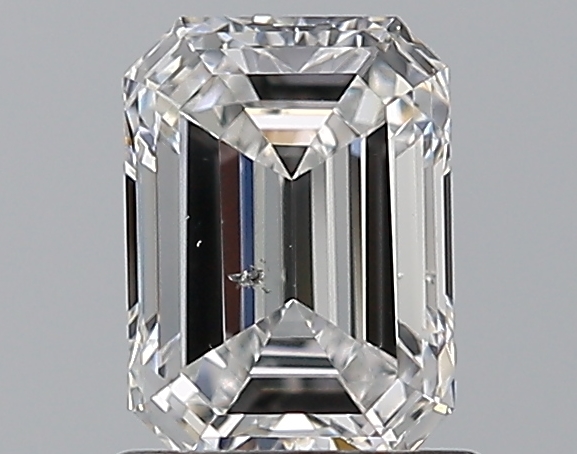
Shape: emerald
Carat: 1
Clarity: SI1
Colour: D
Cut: EX
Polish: EX
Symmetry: VG
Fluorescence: M
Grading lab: GIA
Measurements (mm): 6.73 x 4.88 x 3.21